World War I naval ships of the Ottoman Empire

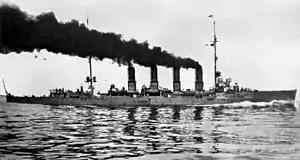
SMS "Breslau"

The Ottoman Navy acquired during the Great War the light cruiser "Midilli" (formerly the German ). She served with the SMS "Goeben" in many raids against Russian shipping and ports from late October 1914. "Midilli" was sunk in the Aegean Sea on 20 January 1918 whilst with the SMS "Goeben" by five Allied mines.